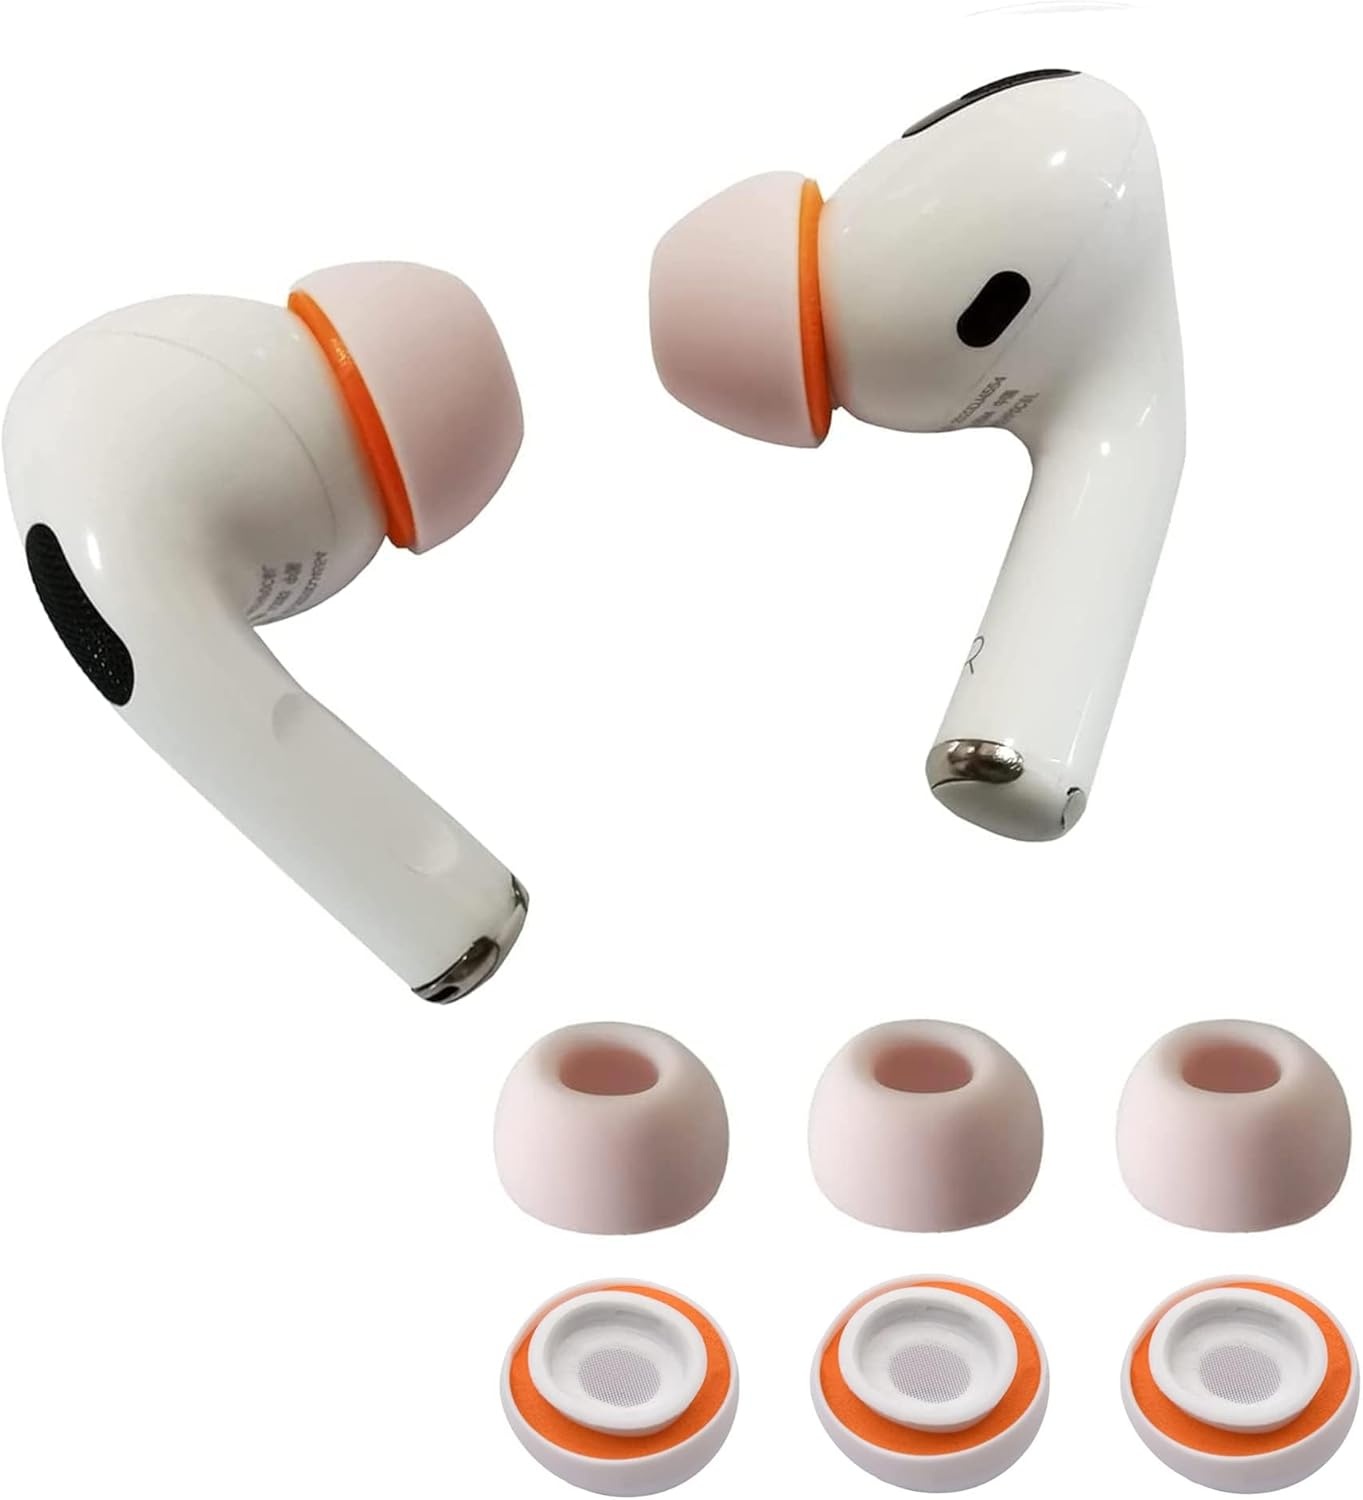
Airpod Pro Ear Tip Memory Foam & Silicone Hybrid Ear Tips, Perfect Noise Reduction, Stays in Your Ears, Ultra-Comfort, Anti-Slip Eartips, Fit in The Charging Case (Orange, Small)
Overview Color : Orange Brand : KASOTT Material : Silicone, memory foam Compatible Devices : AirPods Pro, AirPods Pro 1st and 2nd generation, airpod Item dimensions L x W x H : 1.97 x 0.71 x 2.36 inches About this item Good Noise Reduction：This memory foam and Silicone Hybrid Ear Tips can well block external sound interference. You can immerse yourself in your own world without worrying about being disturbed by others, and enjoy watching movies and listening to music more happily. Exclusive Customization：Made specifically for AirPods Pro 1st and 2nd generation, silicone + memory foam earbuds don't interfere with charging, provide a great sound experience, and adapt to the shape of your ear, making them suitable for different people. Silicone Shield：Durable protective layer over the memory foam from soaking sweat, wax, and oil. The memory foam material has excellent texture and can slowly rebound when pressed, which fits the contour of your ear and better adapts to changes in the environment, providing you with a more comfortable experience. Small Appearance and Simple Installation：This AirPods Pro ear tip is relatively small and cute, and there is a storage box to place it. The snap-on design is simple and easy to understand. Just snap it into the headset for easy installation. Specifications and After Sales：You will get 3 pairs of ear tips from us, you can choose the size you like, if you have any questions feel free to contact us, we are always there.
Brand: Kasott
Category: Electronics > Audio > Audio Accessories > Headphone & Headset Accessories > Headphone Cushions & Tips > Headphone Tips